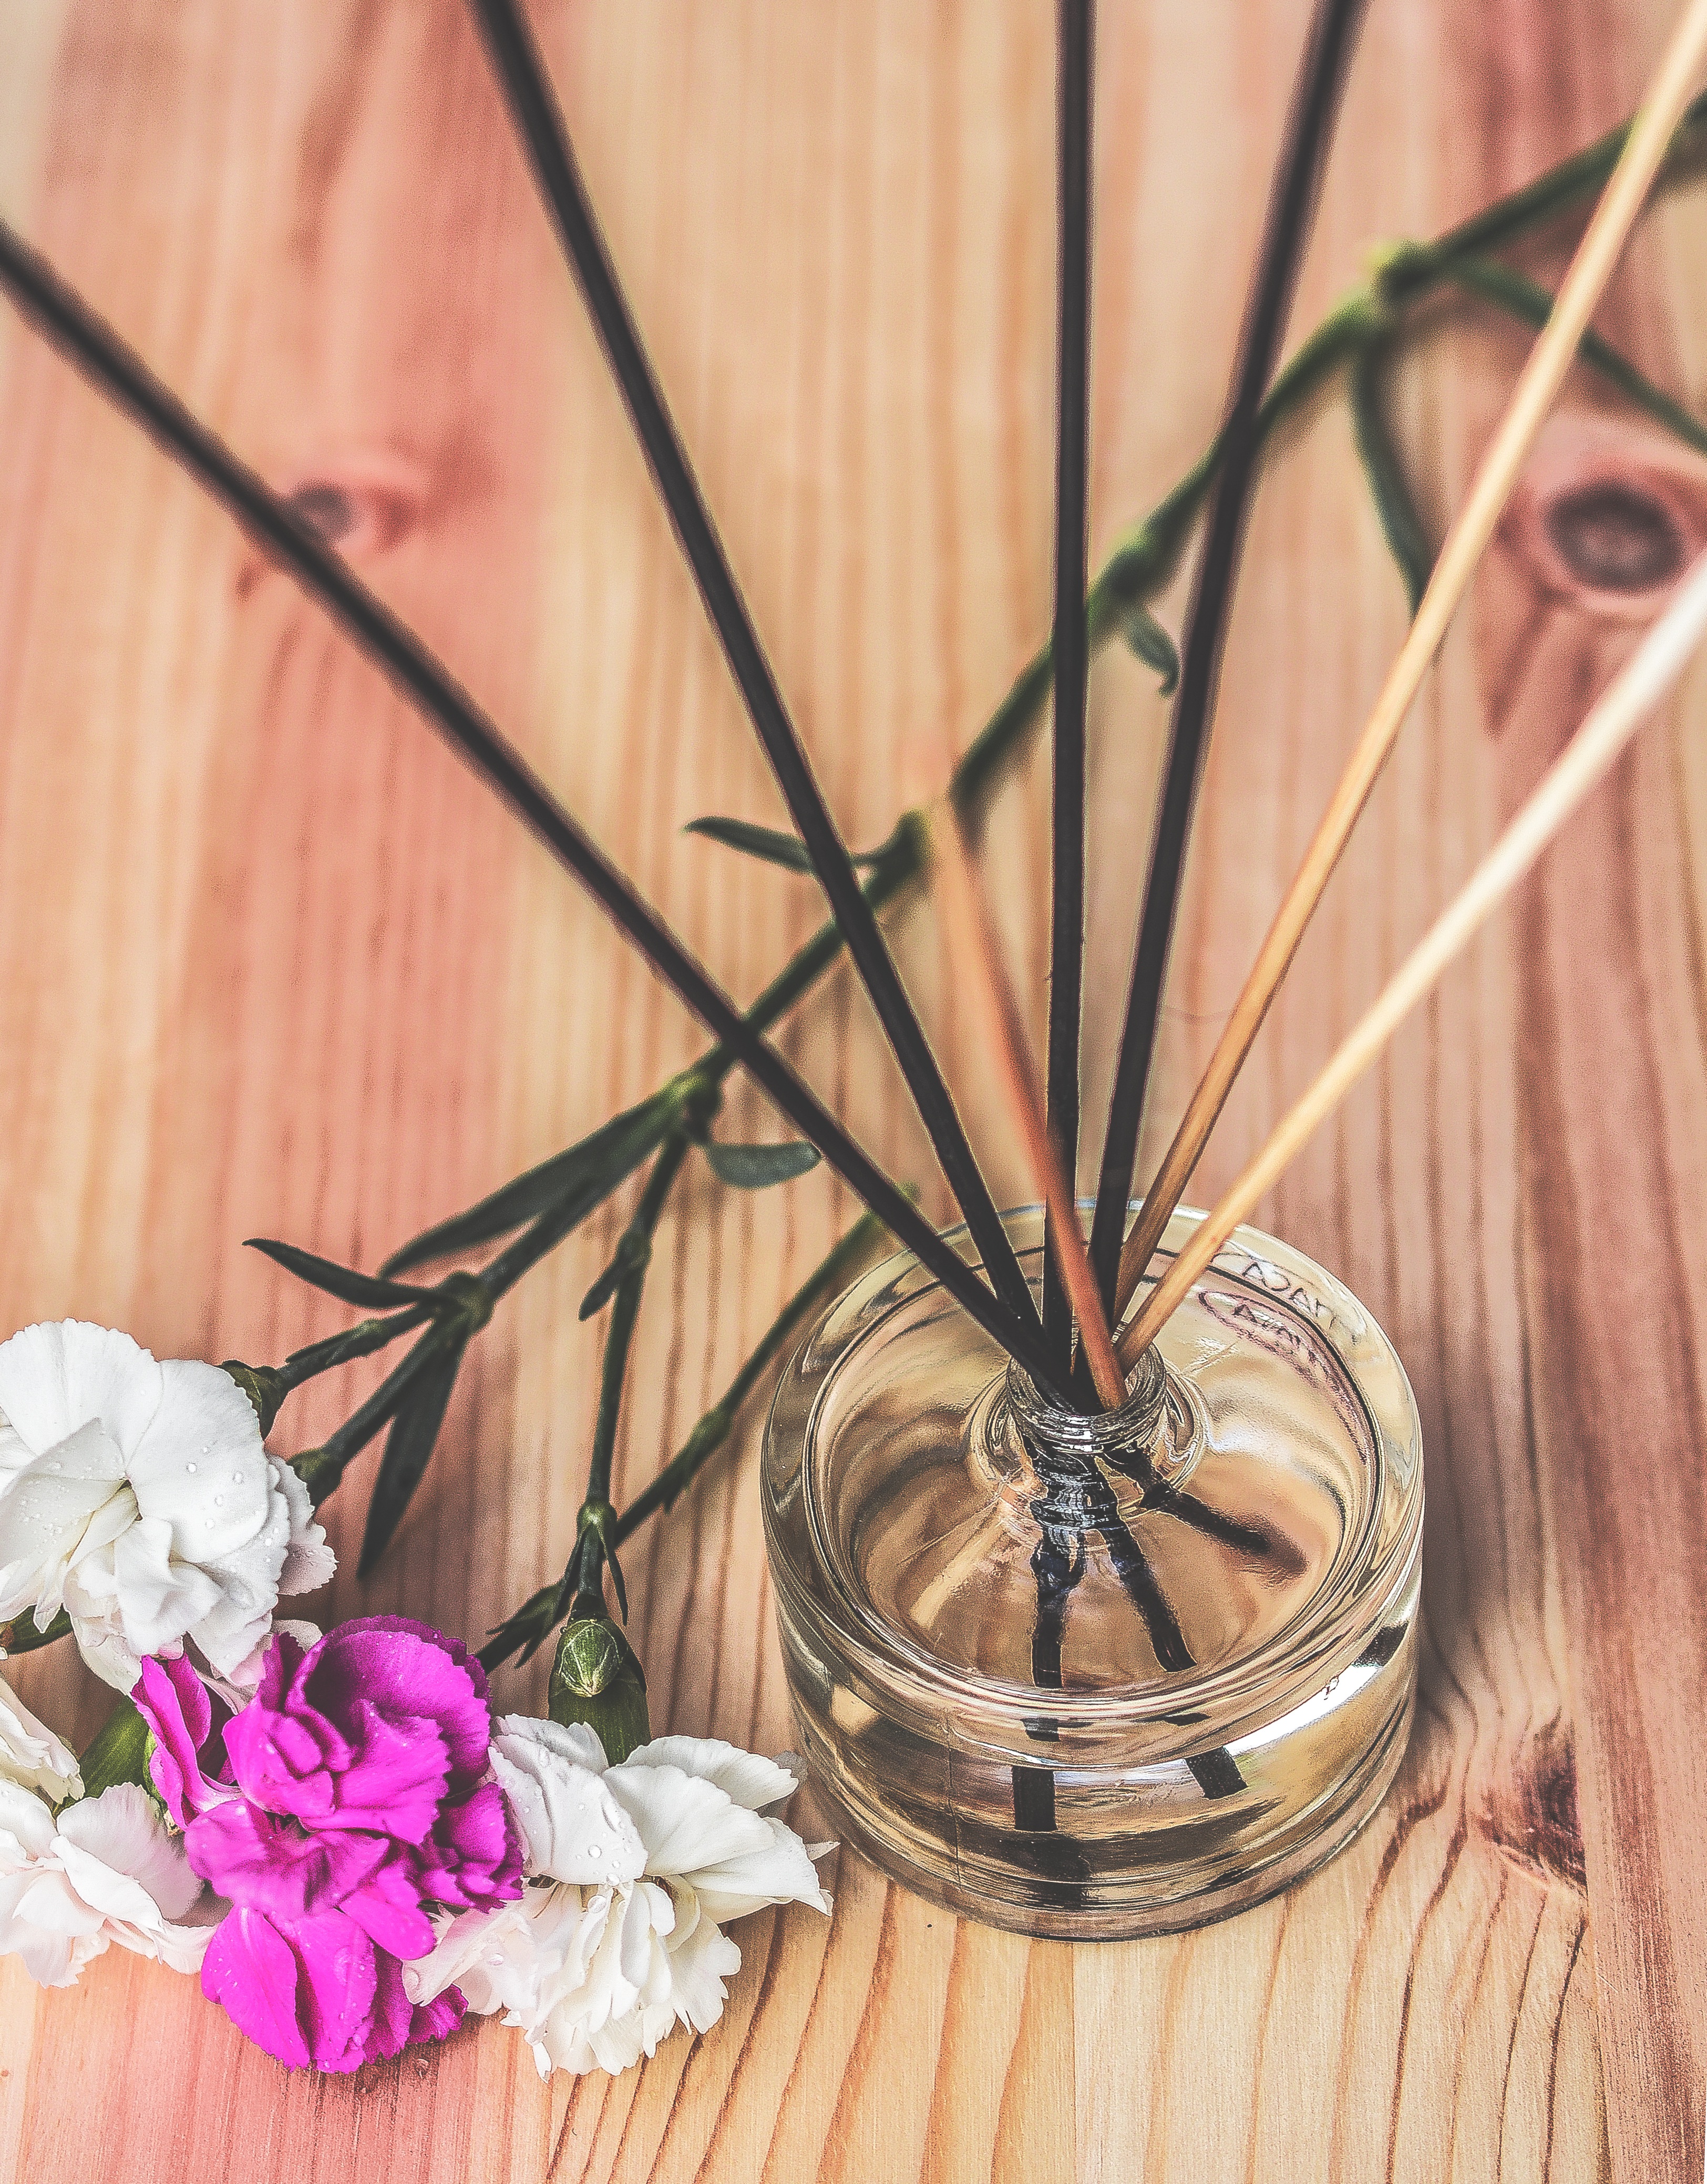
nature, branch, plant, leaf, flower, glass, home, aroma, decoration, bowl, relax, natural, fresh, botany, bottle, medicine, healthy, lighting, twig, freshness, alternative, relaxation, luxury, wooden, smell, composition, scent, perfume, scented, organic, fragrance, sticks, harmony, aromatic, therapy, aromatherapy, essence, treatment, wellness, healthcare, herbal, essential, senses, medicinal, healing, homeopathy, oils, pharmaceutical, remedy, natural medicine